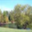
Label: willow_tree